Black water (drink)

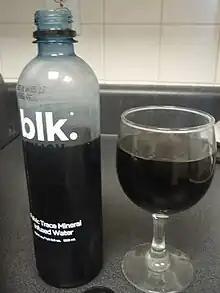
Bottle and glass of black water

Black water is a type of bottled alkaline water containing fulvic acid (FvA) and other mineral or vitamin additives. The water is named for its dark and opaque appearance, owing to the addition of the FvA. It has gained popularity as a health trend and status symbol.